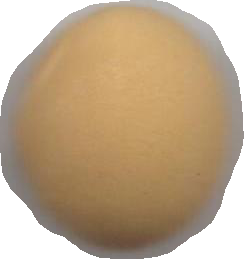
Variety: Dega